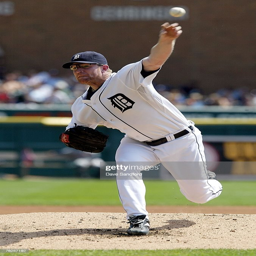
# throws a pitch against sports team during their game .